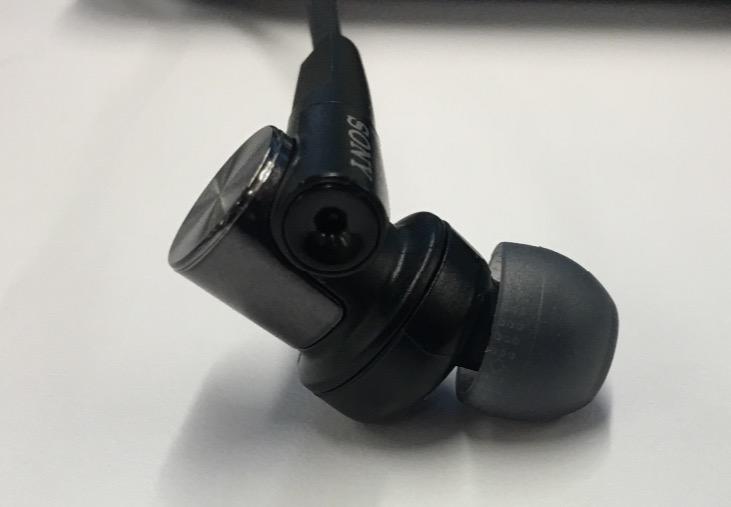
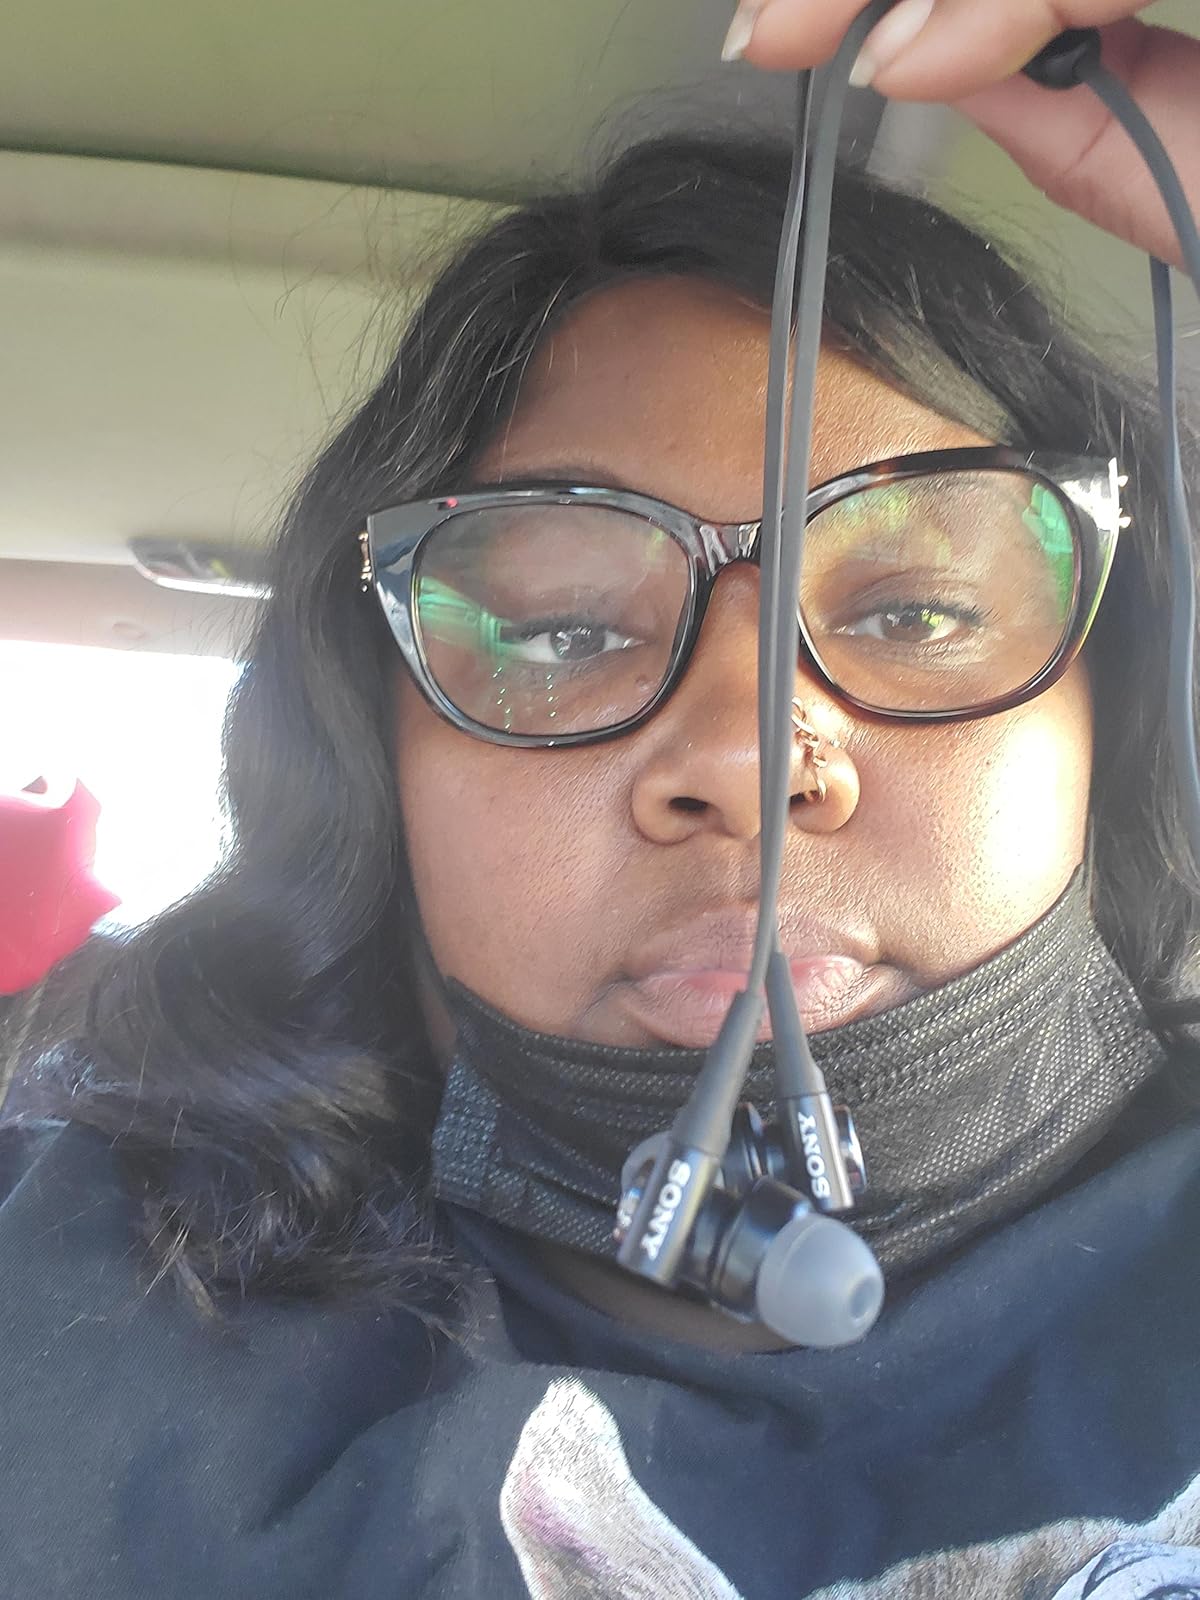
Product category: headphones
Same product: yes